La virtù de' strali d'Amore

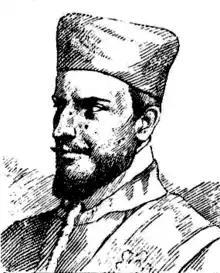
Francesco Cavalli

La virtù de' strali d'Amore ("The Power of Cupid's Arrows") is an opera in a prologue and three acts by the Italian composer Francesco Cavalli to a libretto by Giovanni Faustini. It premiered at the Teatro San Cassiano, Venice in 1642 and was revived in Bologna in 1648.